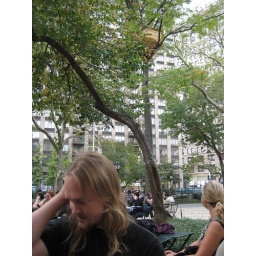
if you look up, there are tree houses in madison square park.